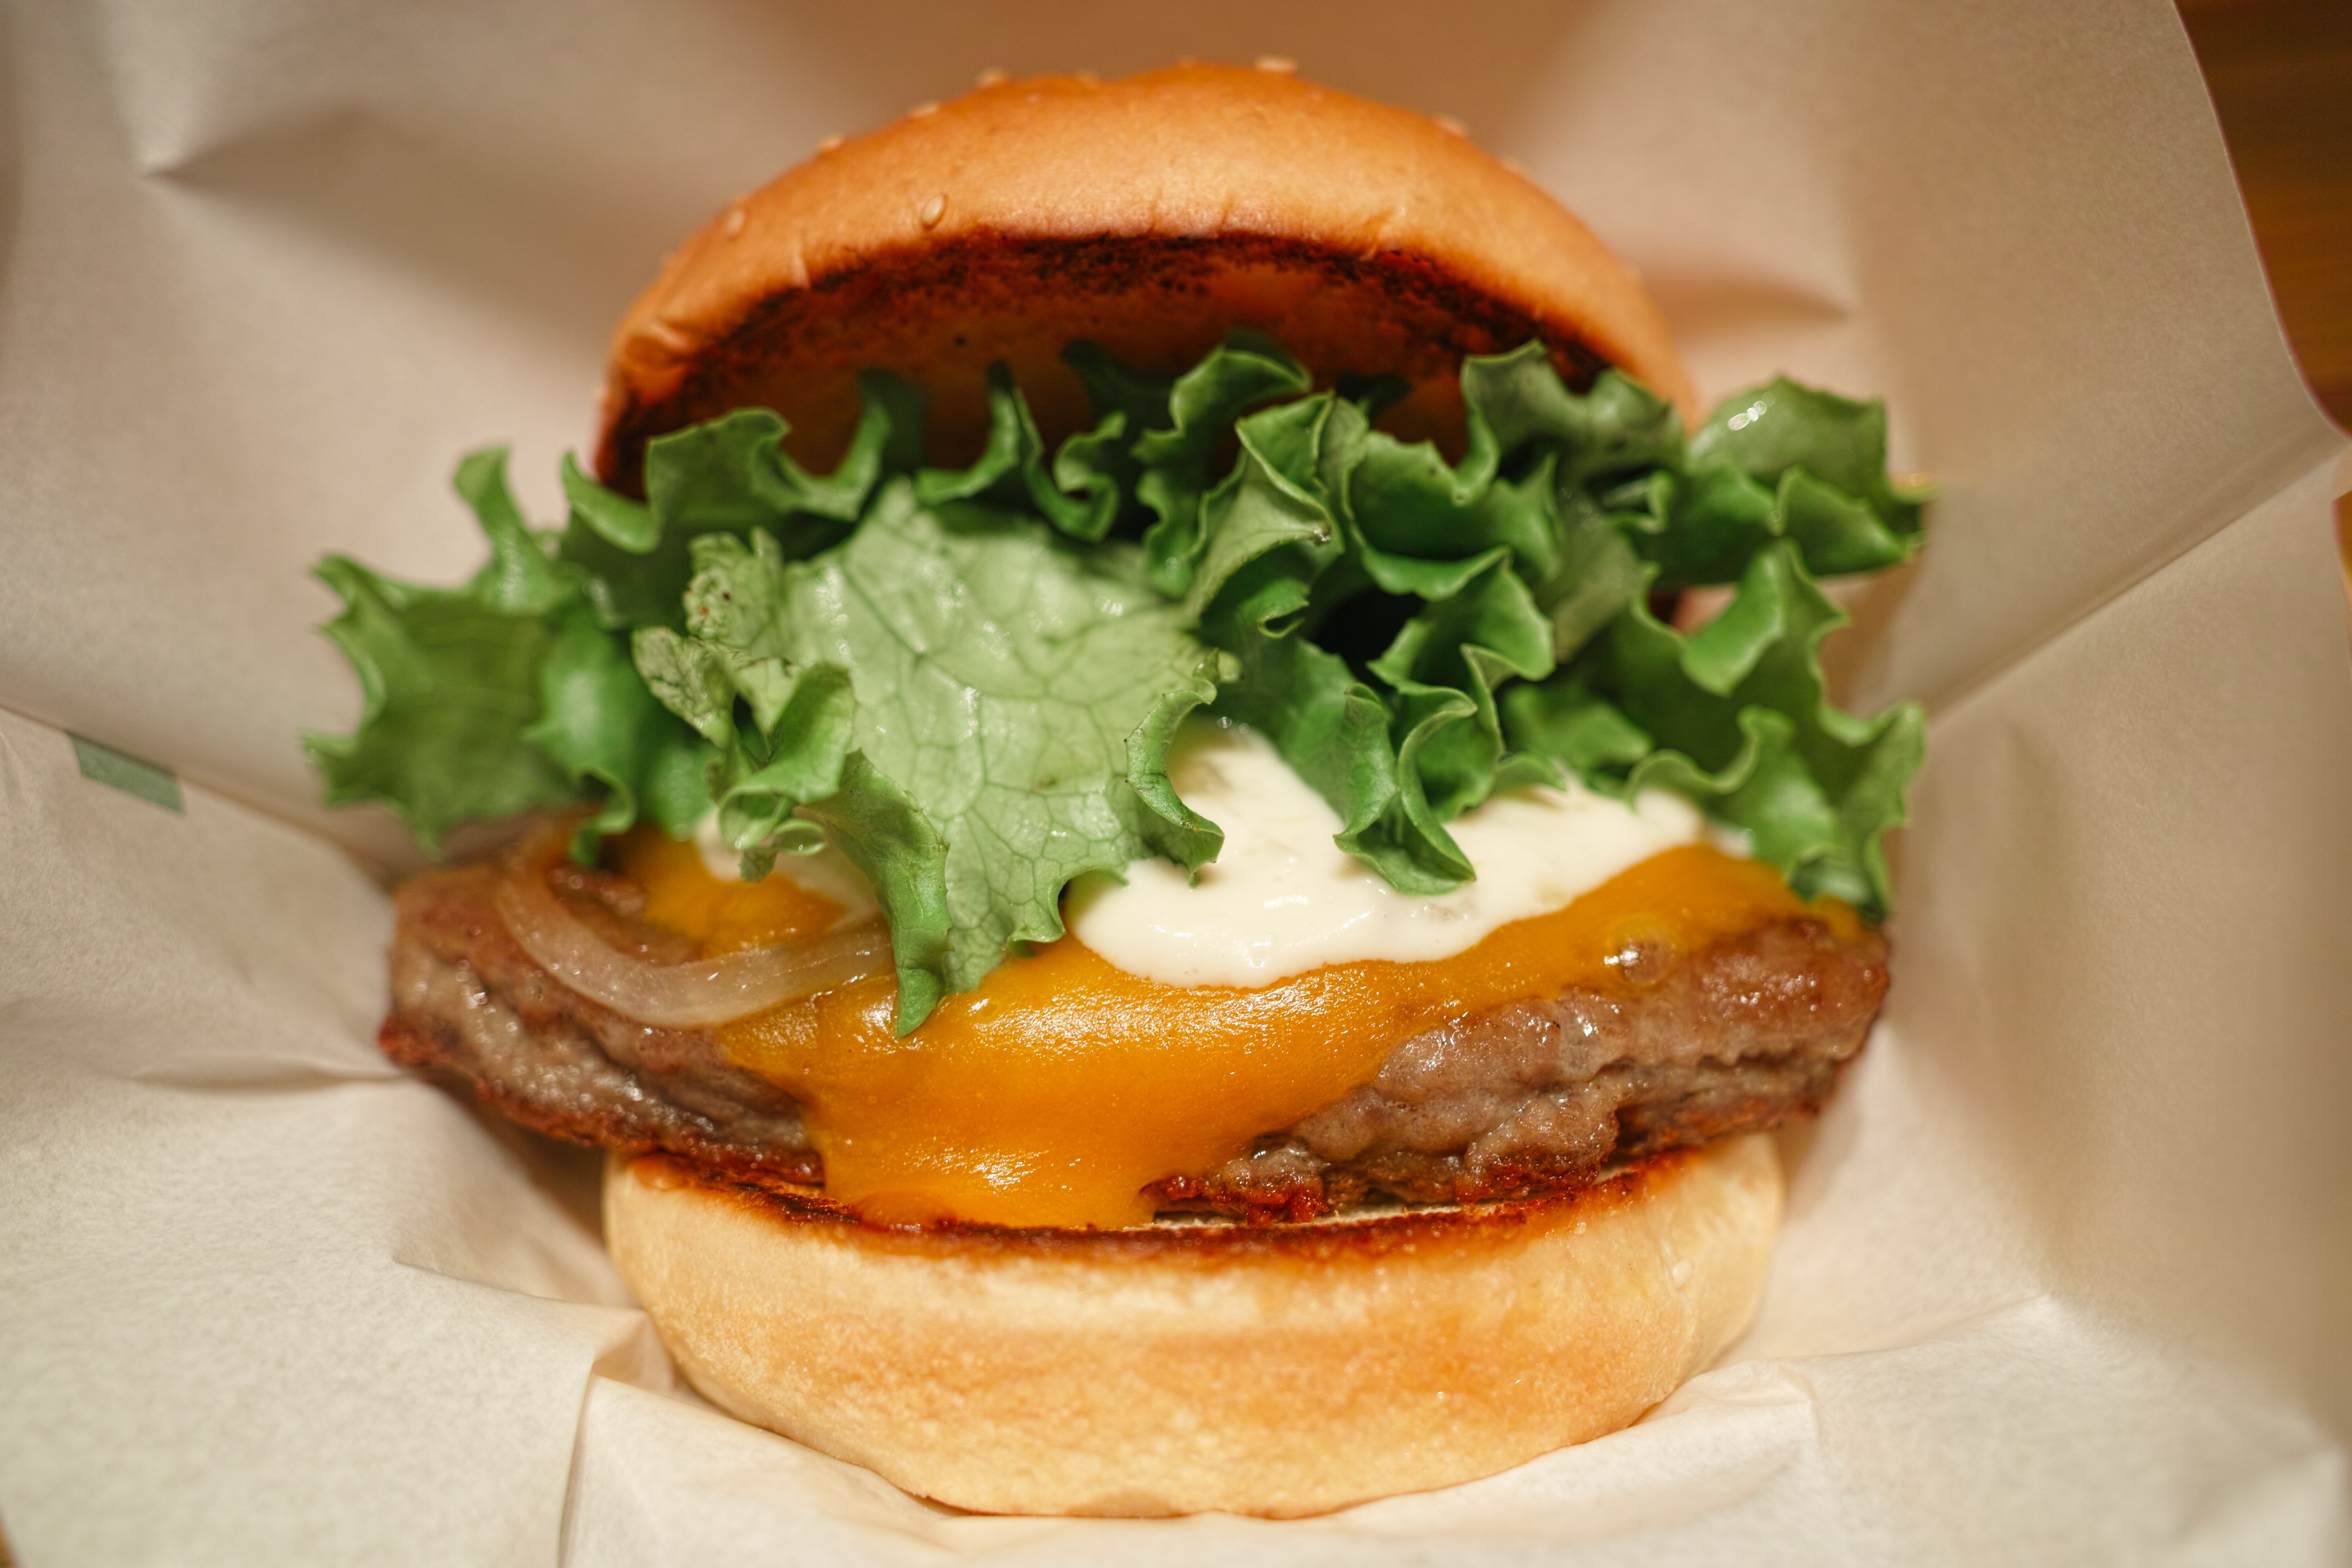
restaurant, dish, meal, food, produce, breakfast, fast food, meat, lunch, cuisine, beef, hamburger, burger, sandwich, cheeseburger, slider, banh mi, veggie burger, breakfast sandwich, wagyu beef, kuroge wagyu beef cheeseburger